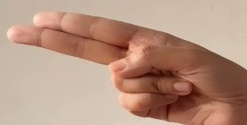
ASL sign: H